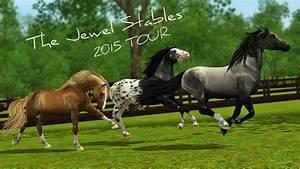
horse